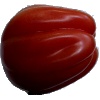
Label: tomato_heart